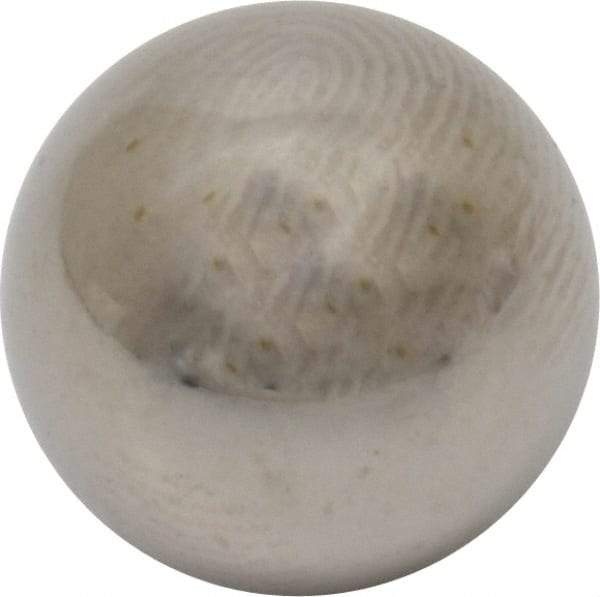
Value Collection - 3/8 Inch Diameter, Grade 100, 316 Stainless Steel Ball - 40 - 45 C Hardness, 0.0001 Inch Sphericity, 0.0001 Inch Diameter Deviation
Item #: 00073809 Brand: Value Collection Exact Tooling IR#: 04 Product Specifications Stainless Steel Type 316 Diameter (Inch) 3/8 Hardness 40 - 45 C Grade 100 Diameter Deviation ±0.0001 Sphericity (Decimal Inch) 0.0001
Brand: Value Collection
Category: Sporting Goods > Outdoor Recreation > Inline & Roller Skating > Roller Skate Parts > Roller Skate Bearings